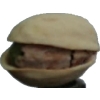
Label: pistachio